HAL Dhruv

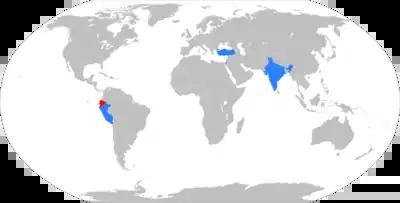
Map of Dhruv operators in blue, former operator(s) in red

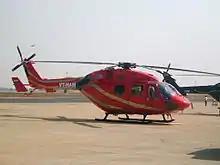
ALH Dhruv air ambulance in Bengaluru, India

Same in performance to the Mk.3 however, has additional equipment such as a cabin mountain MG, High Intensity Search Light and a loud hailer. It is armed with a 12.7 mm HMG.